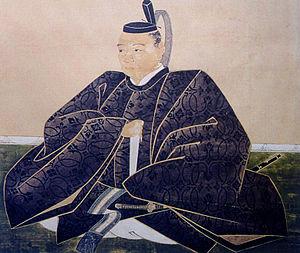
Katō Yoshiaki est un daimyo de la fin de la période Sengoku au début de l'époque d'Edo, seigneur du domaine d'Aizu. Obligé de Toyotomi Hideyoshi, il prend part à la bataille de Shizugatake en 1583, et devient bientôt connu comme un des shichi-hon-yari, ou « sept lances de Shizugatake », les sept généraux les plus fiables et expérimentés de Hideyoshi.